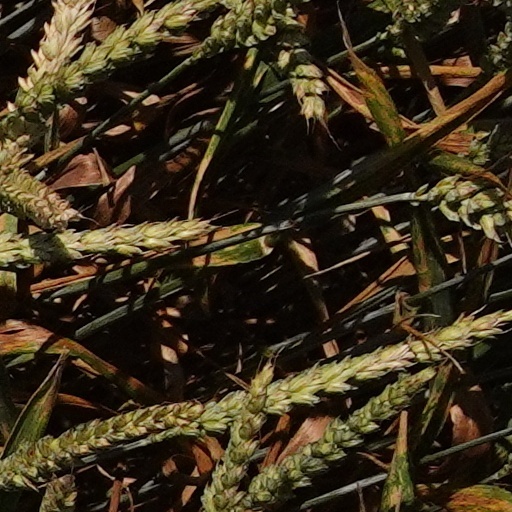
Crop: wheat